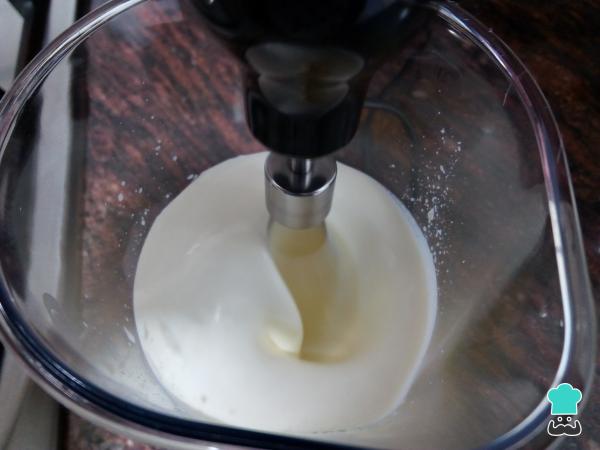
Después unos 5 minutos o así verás que la nata se empieza a montar. Es el momento entonces de subir la velocidad de la batidora o túrmix al máximo.Truco: Aségurate de comprar nata para montar y no nata líquida para cocinar ya que tienen diferente composición nutricional.